Radiole

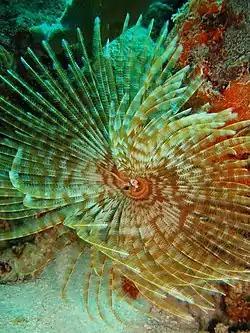
Radioles extending from the branchial stalk of a "Spirographis" feather duster worm

A radiole is a heavily ciliated feather-like tentacle found in highly organized clusters on the crowns of Canalipalpata. Canalipalpata is an order of sessile marine polychaete worms consisting of 31 families (including the Sabellidae, Serpulidae, Terebellidae, and Alvinellidae, a family of deep-sea worms associated with hydrothermal vents). These benthic annelid tube worms employ radioles primarily for alimentation. While their primary role is to function as an organ for filter feeding, radioles also serve as respiratory organs. Because of their role in gas exchange, radioles are often referred to as "gills".